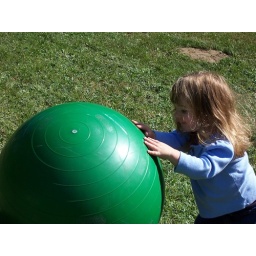
Pushing the ball up the hill in Mama's backyard